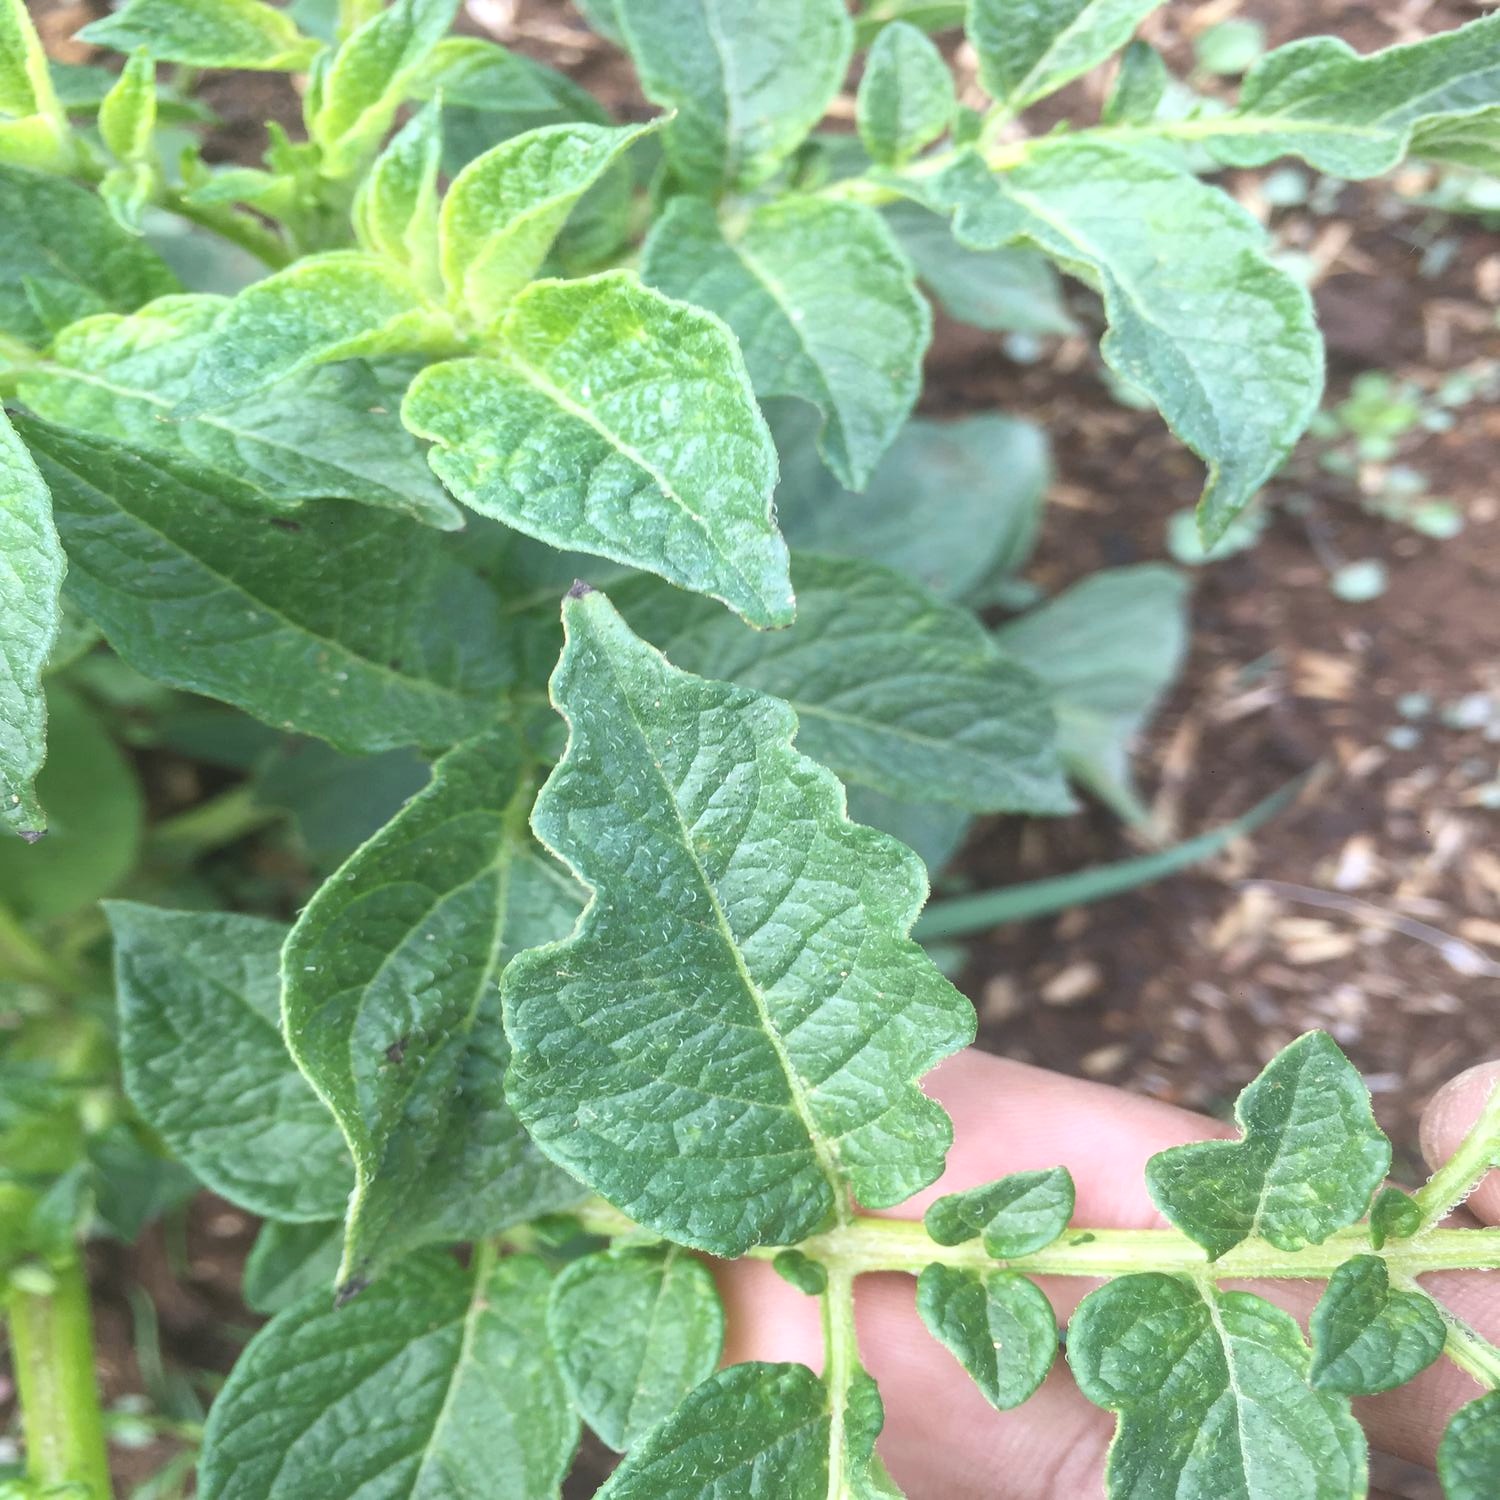
Etiqueta: Virus